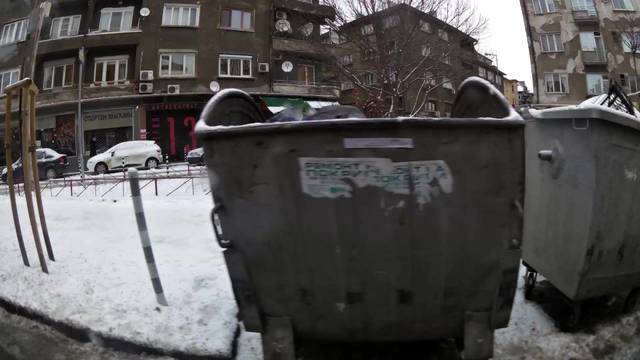
Region: Bulgaria
Coordinates: 42.69, 23.34